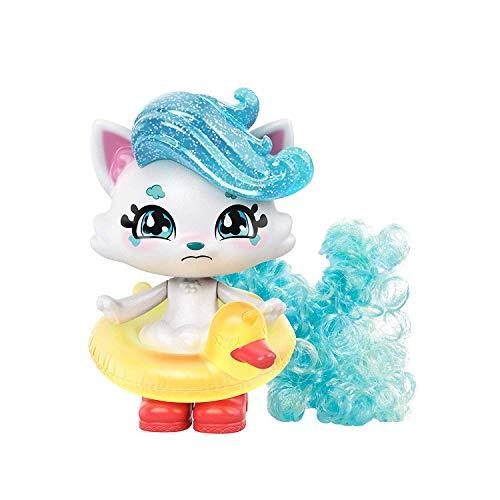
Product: Mattel Cloudees Cloud Themed Reveal Toy with Hidden Figure
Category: Toys & Games | Toy Figures & Playsets | Action Figures
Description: Shake up a cloud surprise Cloudees offers a delightful "cloud creation" experience that kids will love.
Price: $9.99
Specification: ProductDimensions:4.9x2.6x5.2inches|ItemWeight:5.6ounces|ShippingWeight:5.6ounces(Viewshippingratesandpolicies)|ASIN:B07XD6BYRV|Itemmodelnumber:GNC94|Manufacturerrecommendedage:4-7years